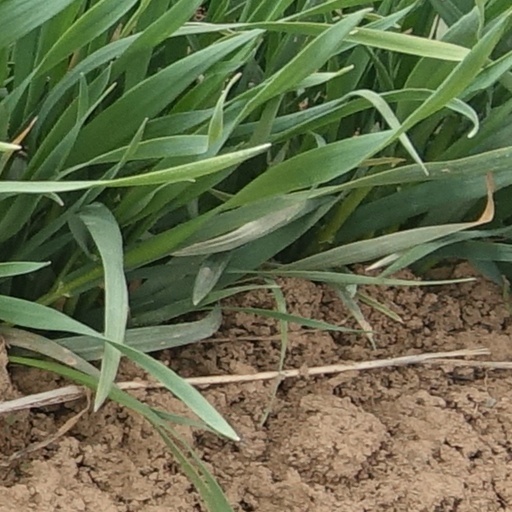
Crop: wheat